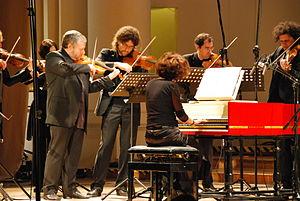
L'Europa Galante est un ensemble instrumental italien de musique baroque.